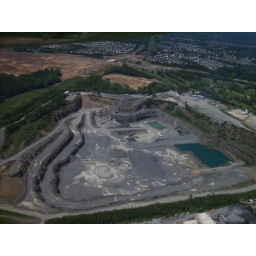
A rock quarry somewhere in No VA. Taken from a few thousand feet up in the air in a four person plane.